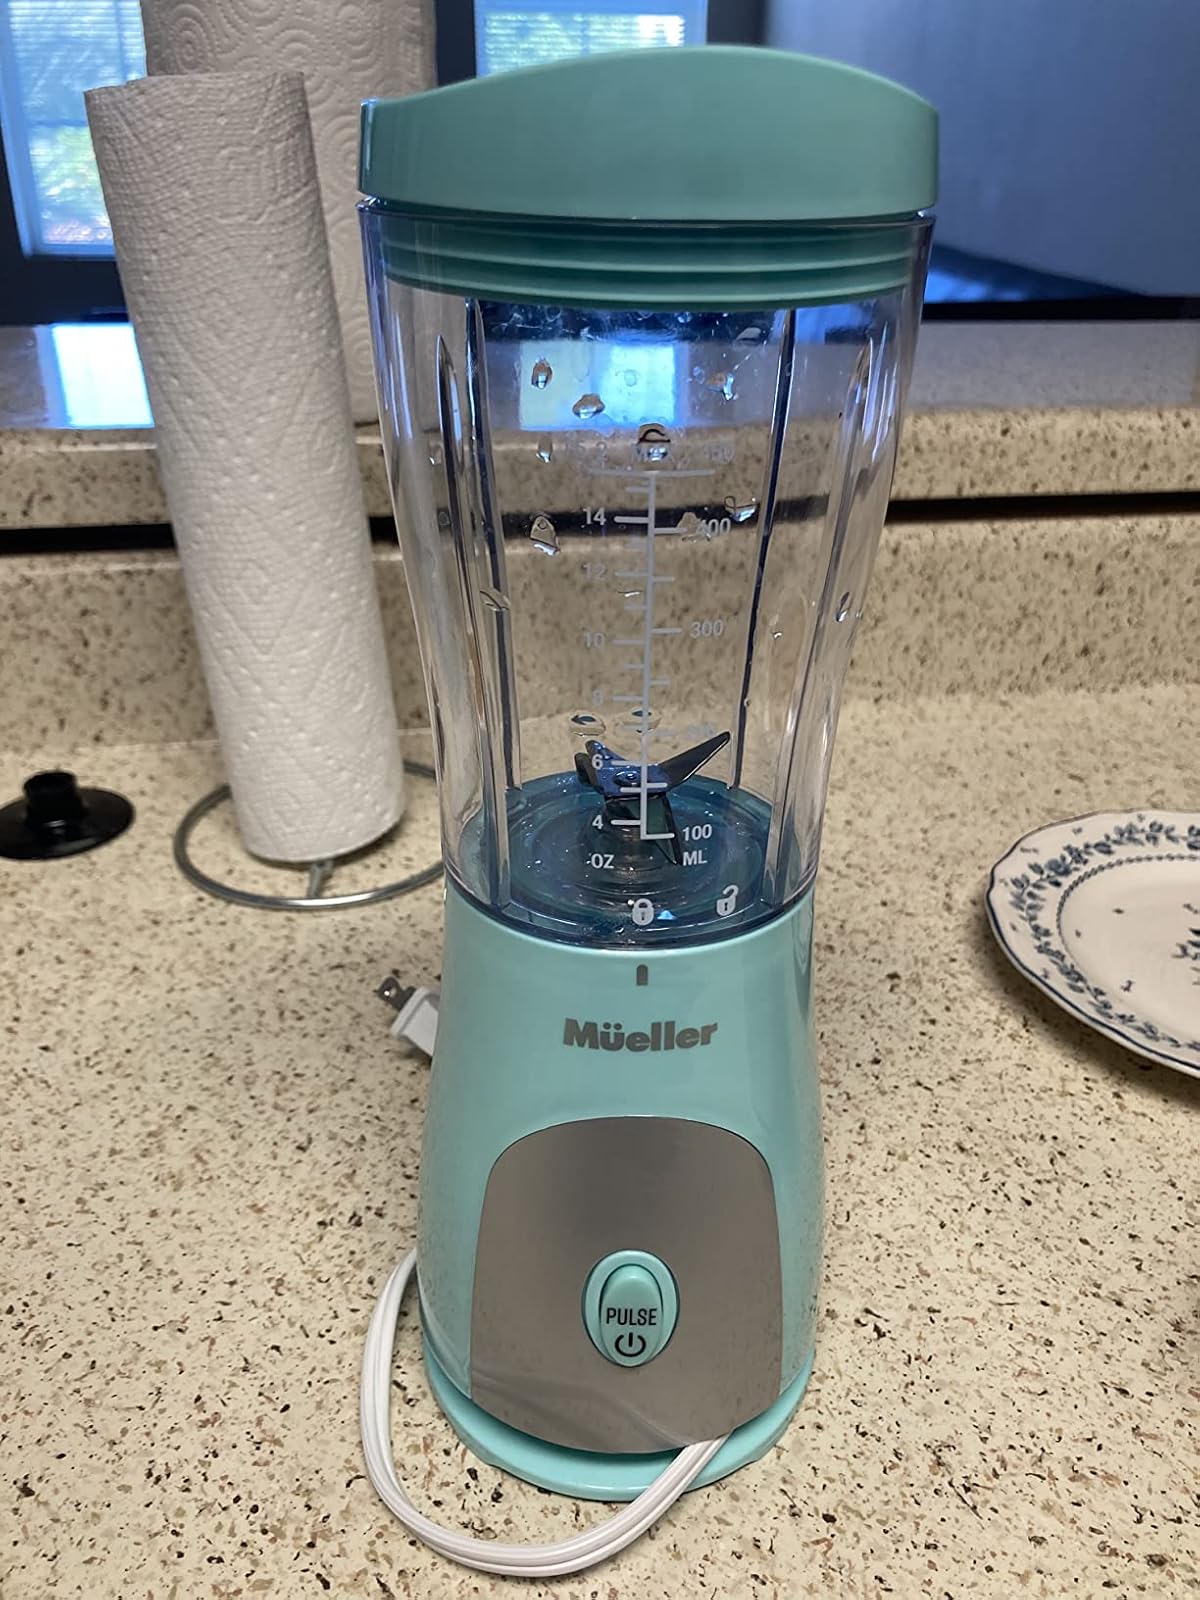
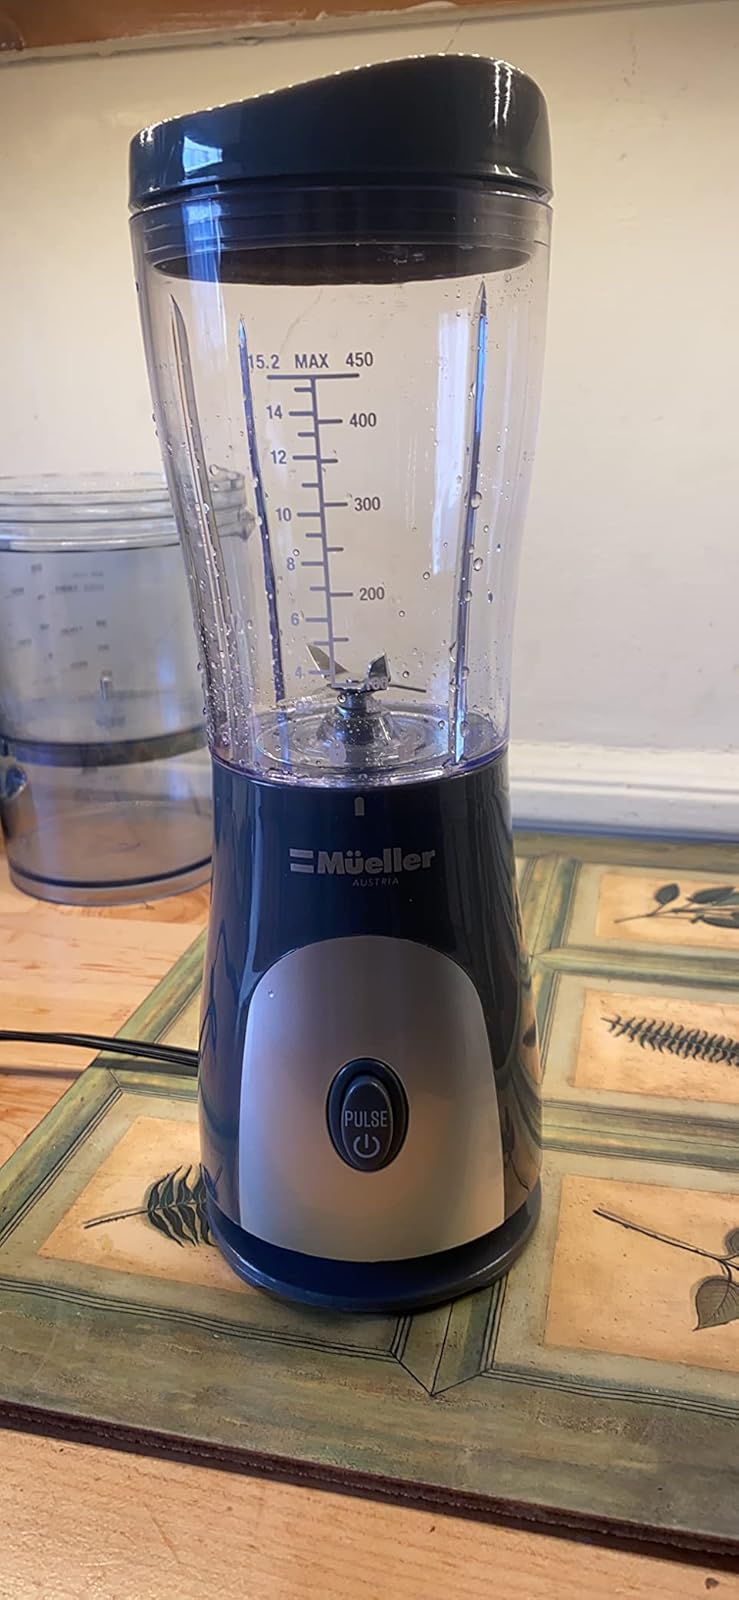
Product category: items_blender
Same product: no